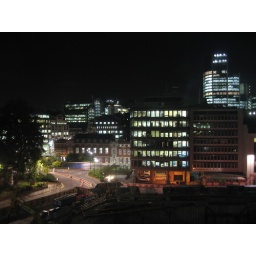
View from my office at 6am. Theres a new building in the way now, so the view has changed.